Yanhuang Chunqiu

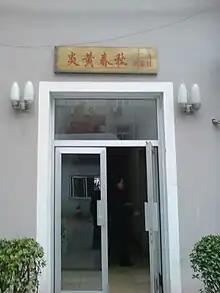
Entrance into the publisher.

In 1990, Xiao Ke, a liberal General of the People's Liberation Army and standing member of the Central Advisory Commission, together with other officials, began to organize the launch of a history journal. In March 1991, the credentials for publication were approved, and in April all personnel of the publisher started to work in Beijing.